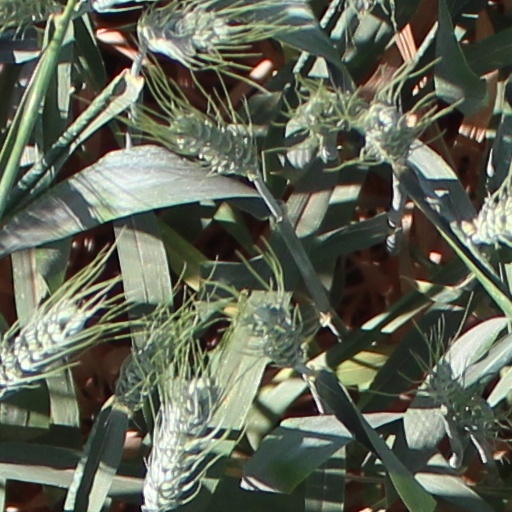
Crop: wheat